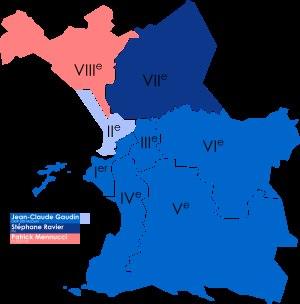
Les élections municipales ont lieu les 23 et 30 mars 2014 à Marseille afin d'élire les conseils des huit secteurs, le conseil municipal et les conseillers communautaires de la ville.
Cet article dresse une liste des maires de secteur de la ville de Marseille.